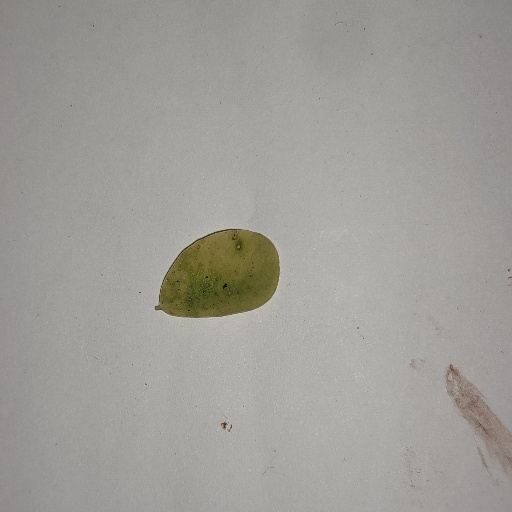
Species: Sojina
Leaf condition: Yellow Leaf